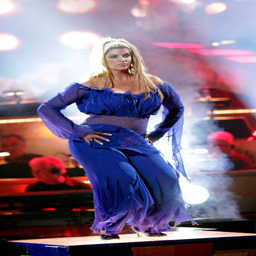
dance on week offamily tv program .